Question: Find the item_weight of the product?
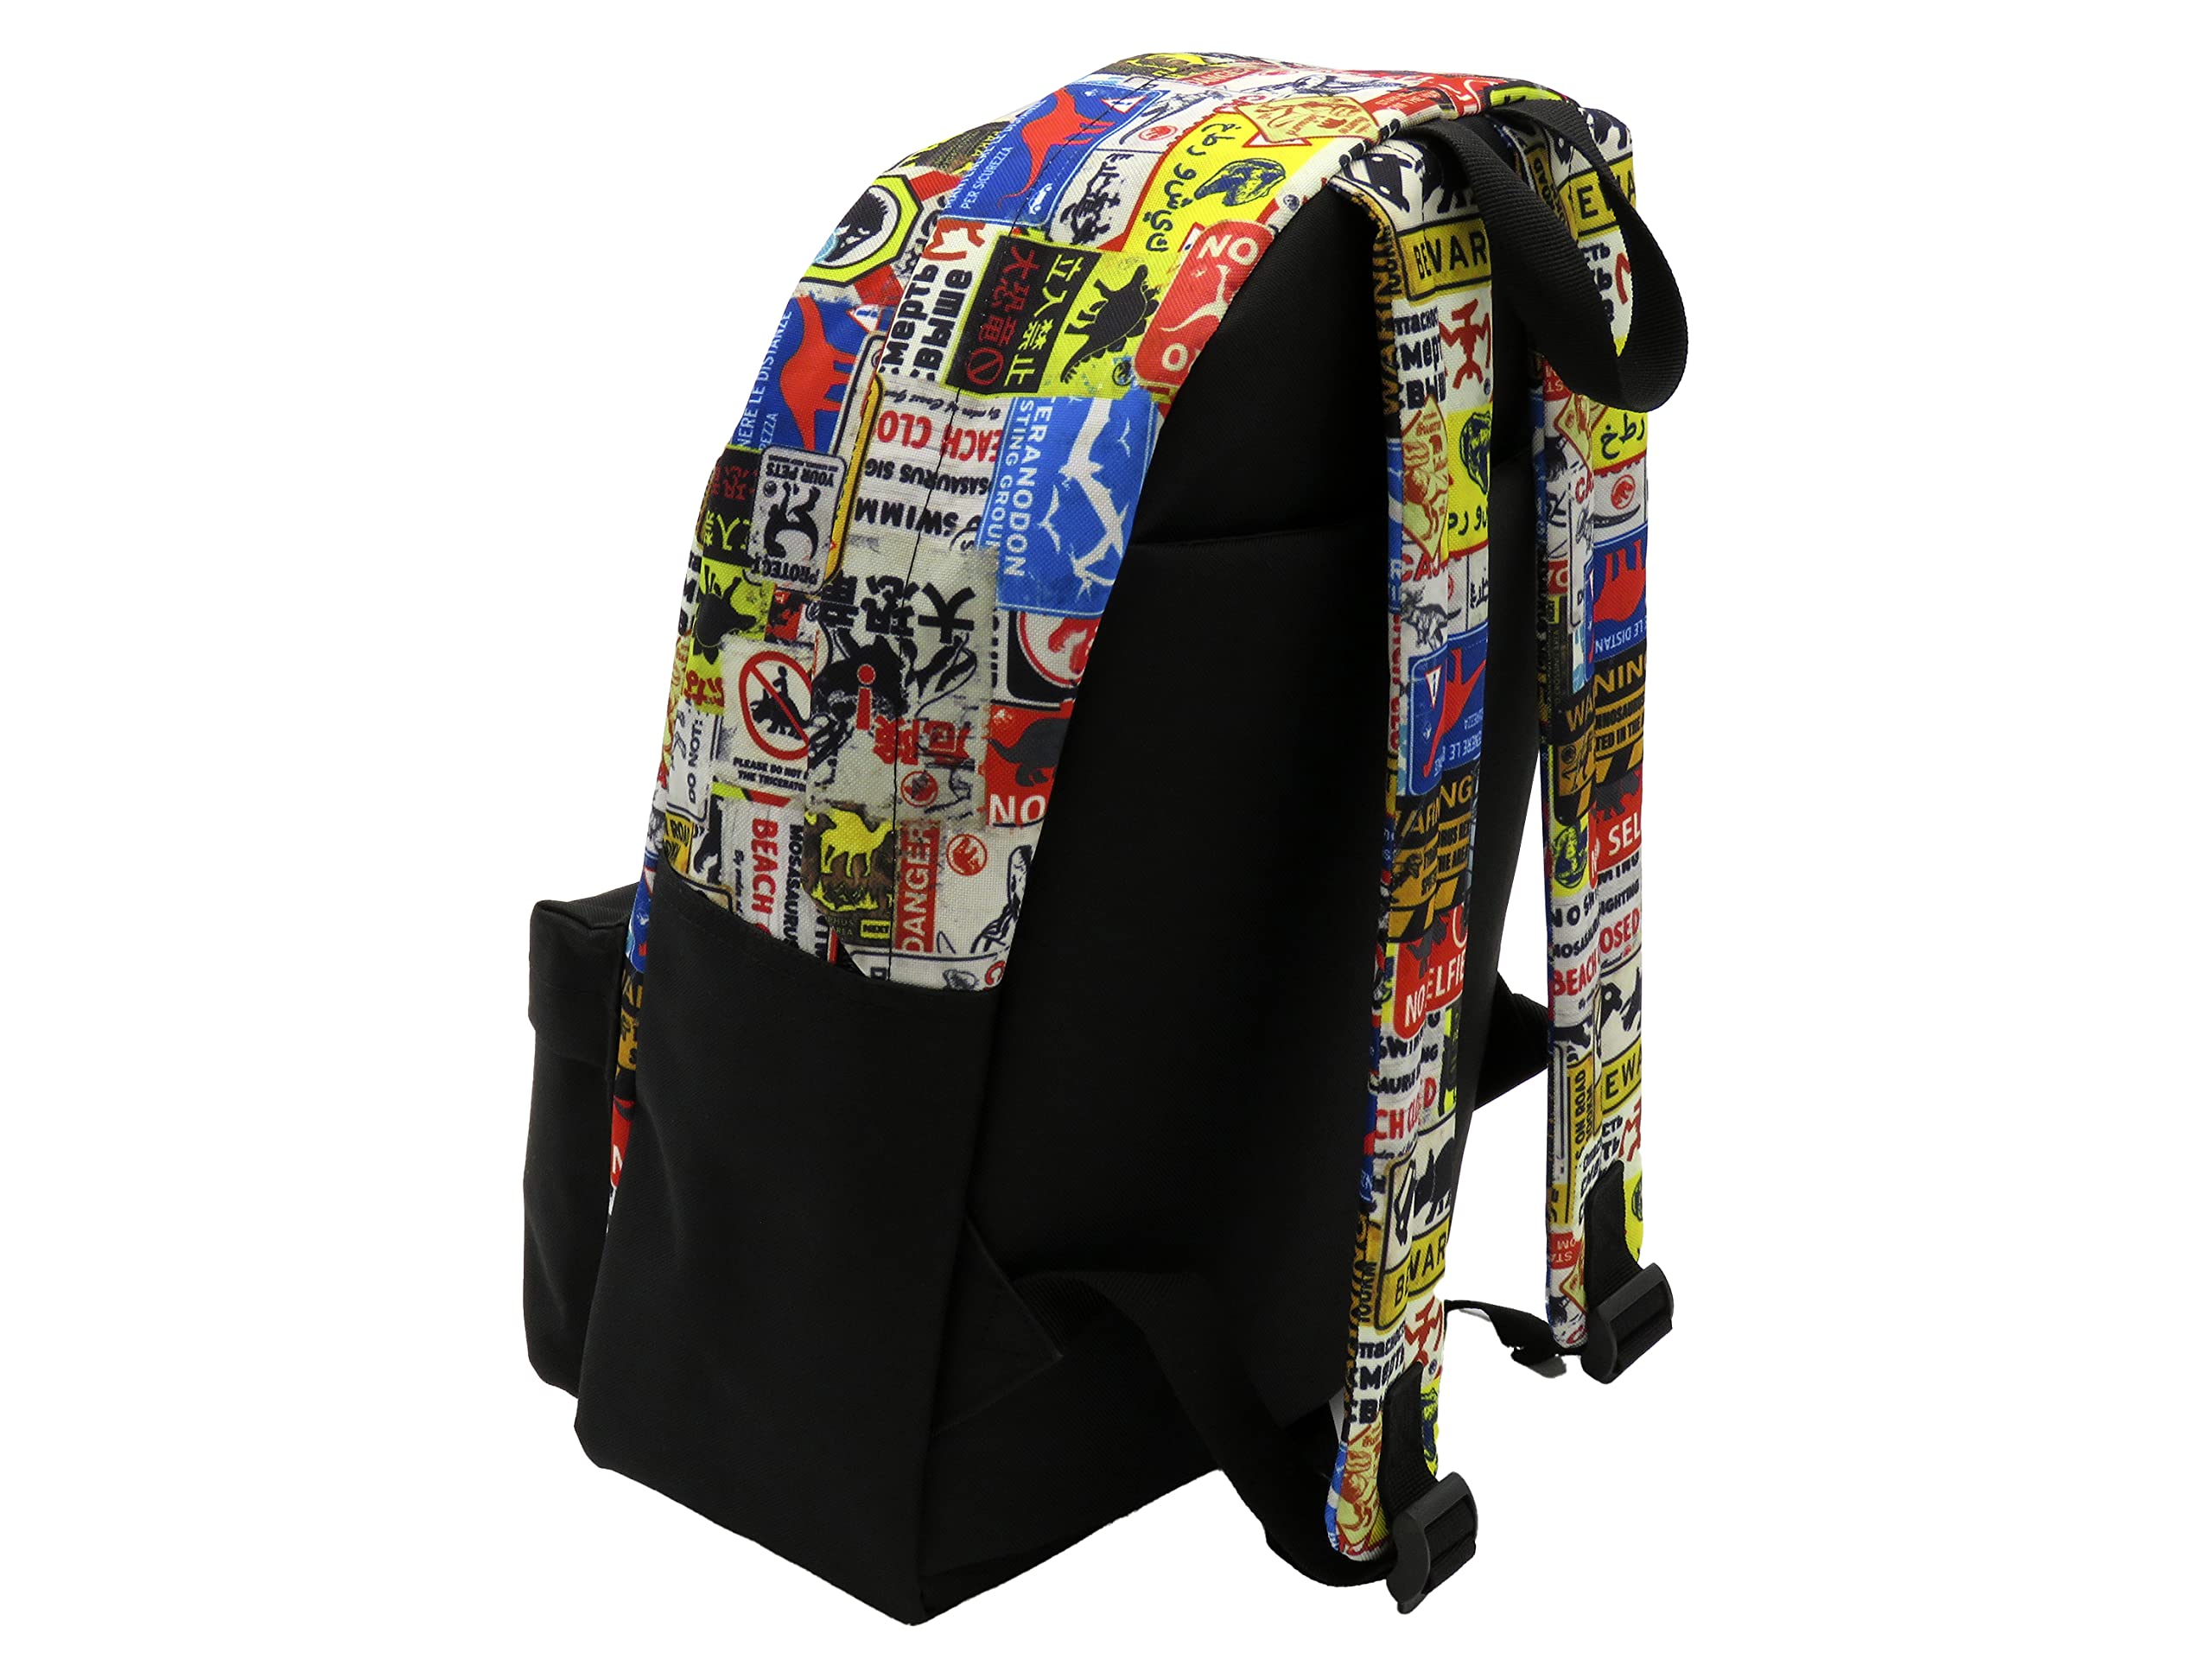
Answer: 7.0 gram